Ljutice (Koceljeva)

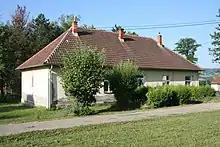

Ljutice (Љутице) is a village in Serbia. It is situated in the Koceljeva municipality, in the Mačva District of Central Serbia. The village had a Serb ethnic majority and a population of 593 in 2002.